Silver Cloud (ship)

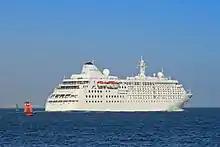
"Silver Cloud" departing Southampton 2011 in old livery

Initial planning for "Silver Cloud" and her sister began in 1991 between Antonio Lefebvre d'Ovidio and V Ships, who had been in a partnership together for Sitmar Cruises.